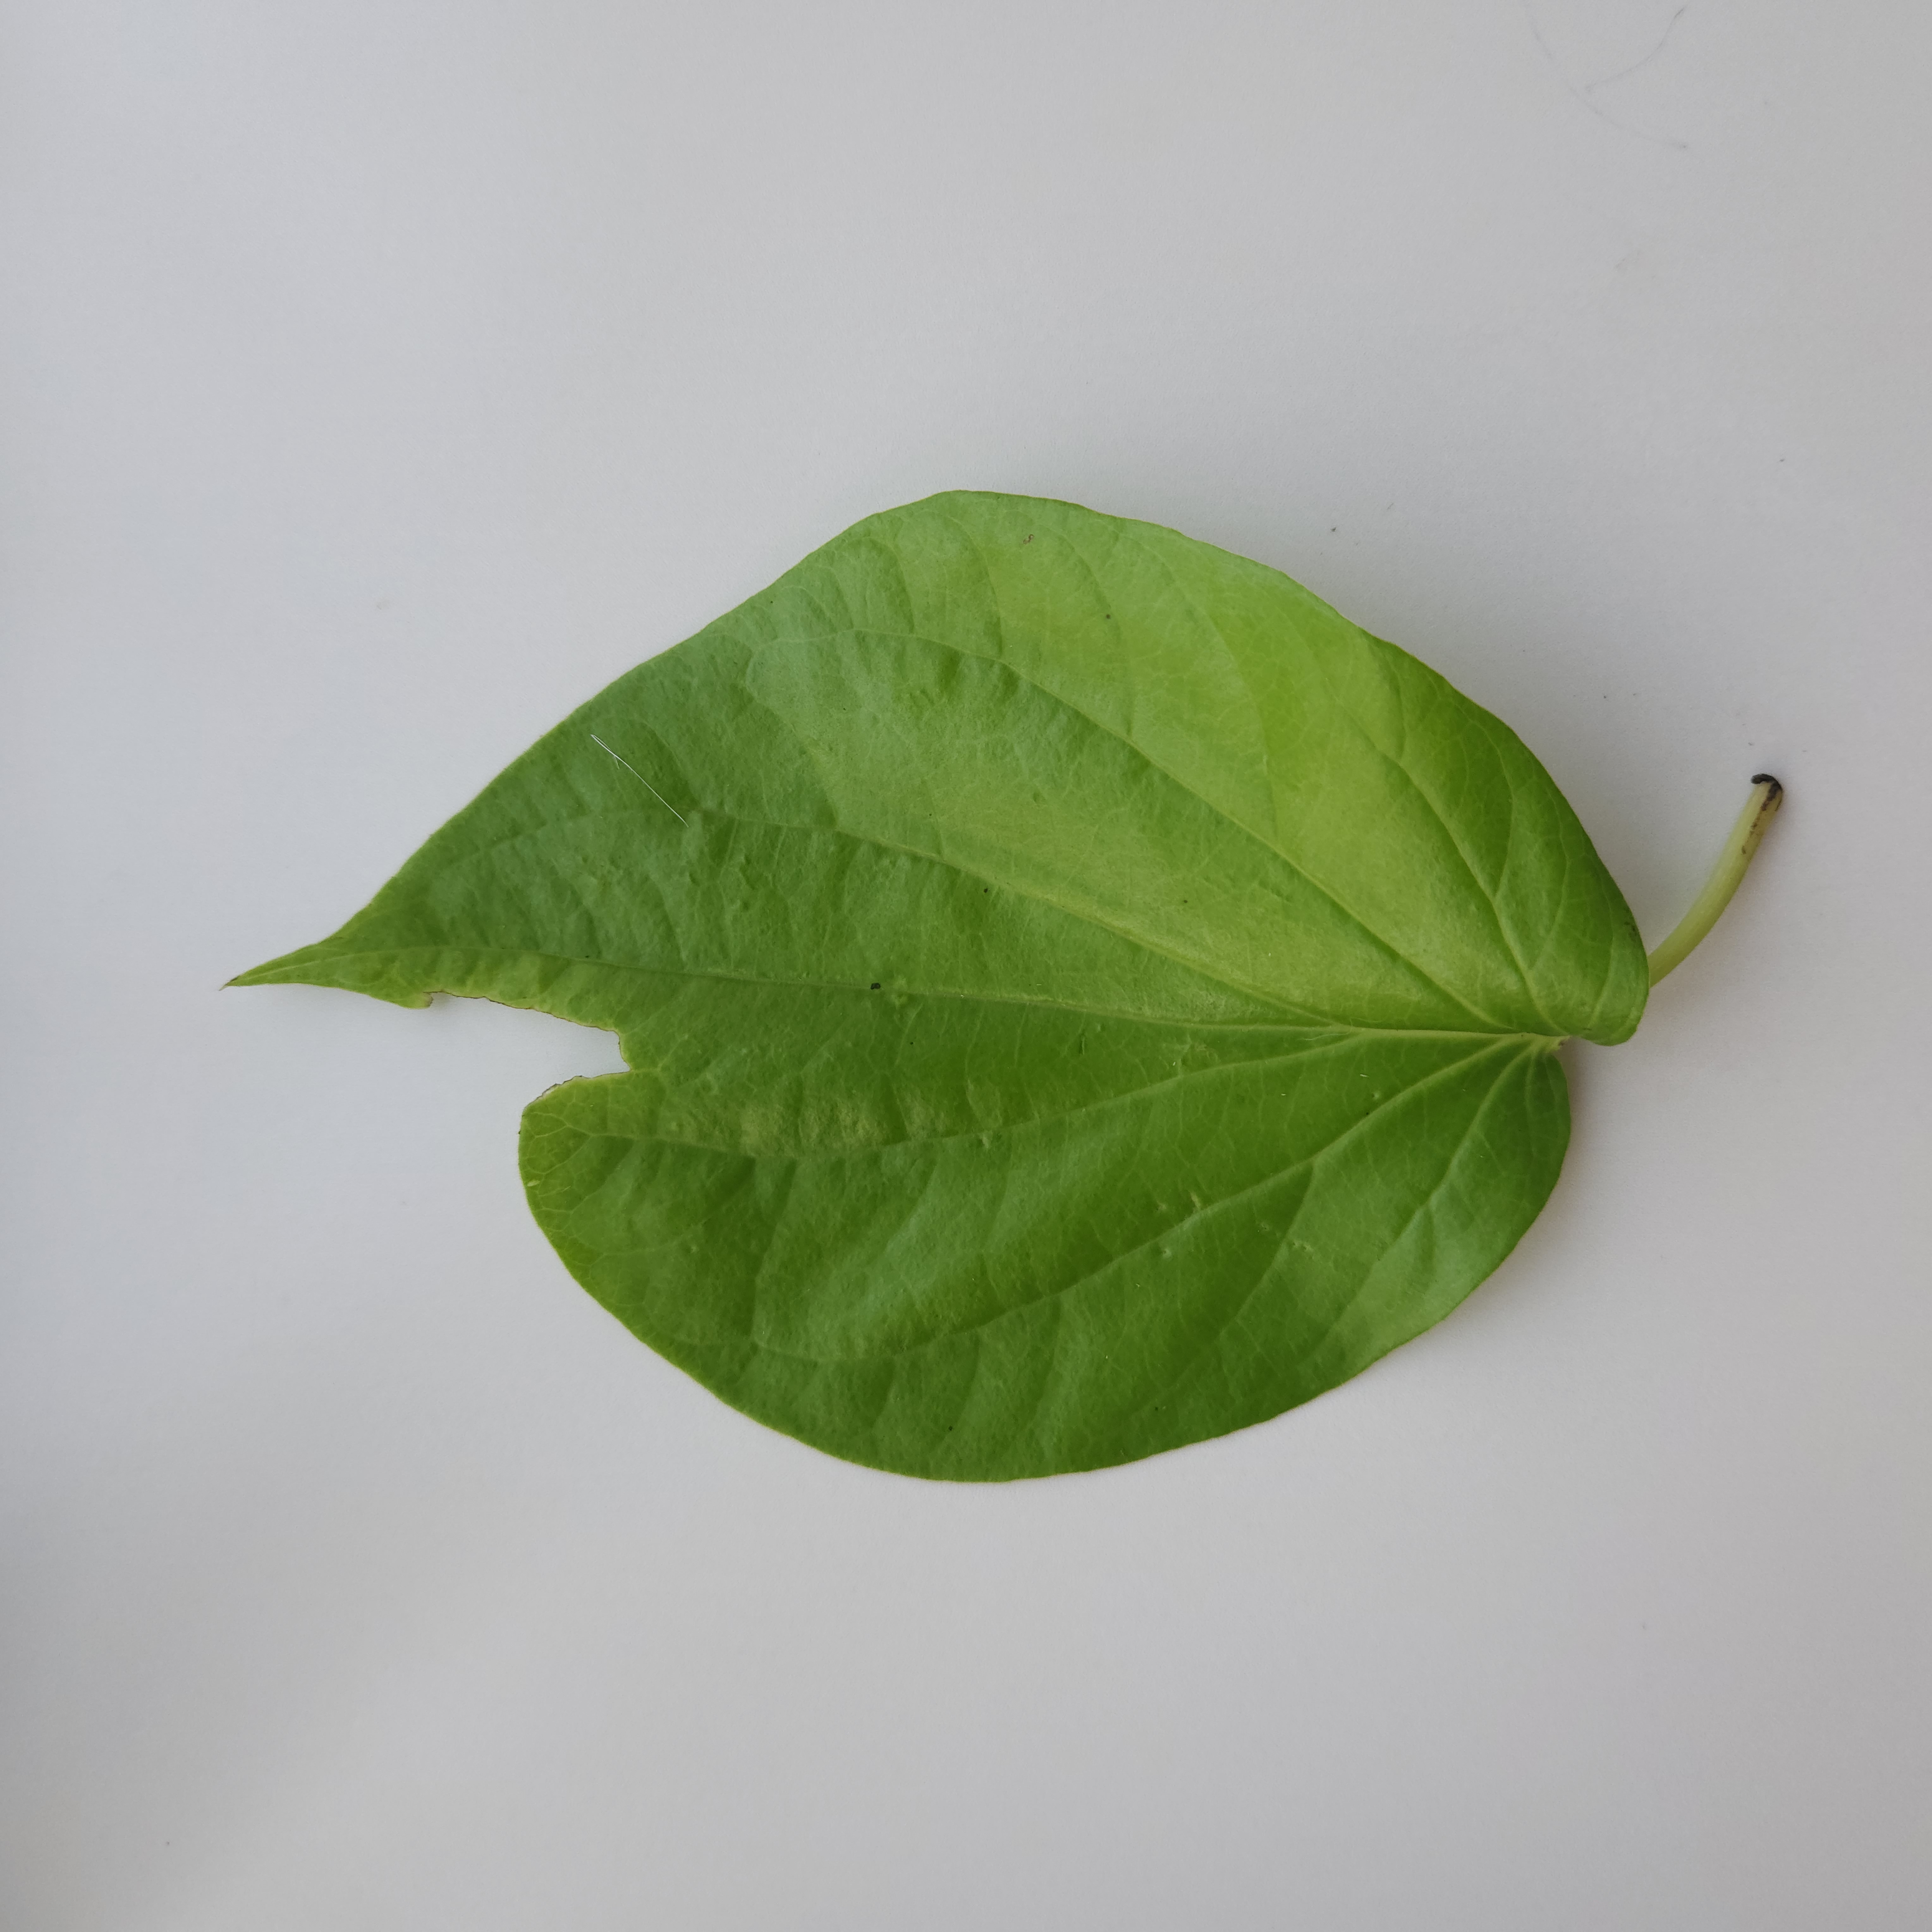
Label: Healthy